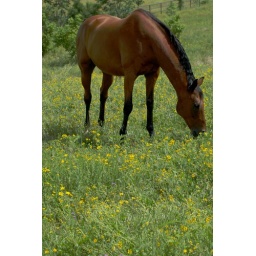
horse in the field